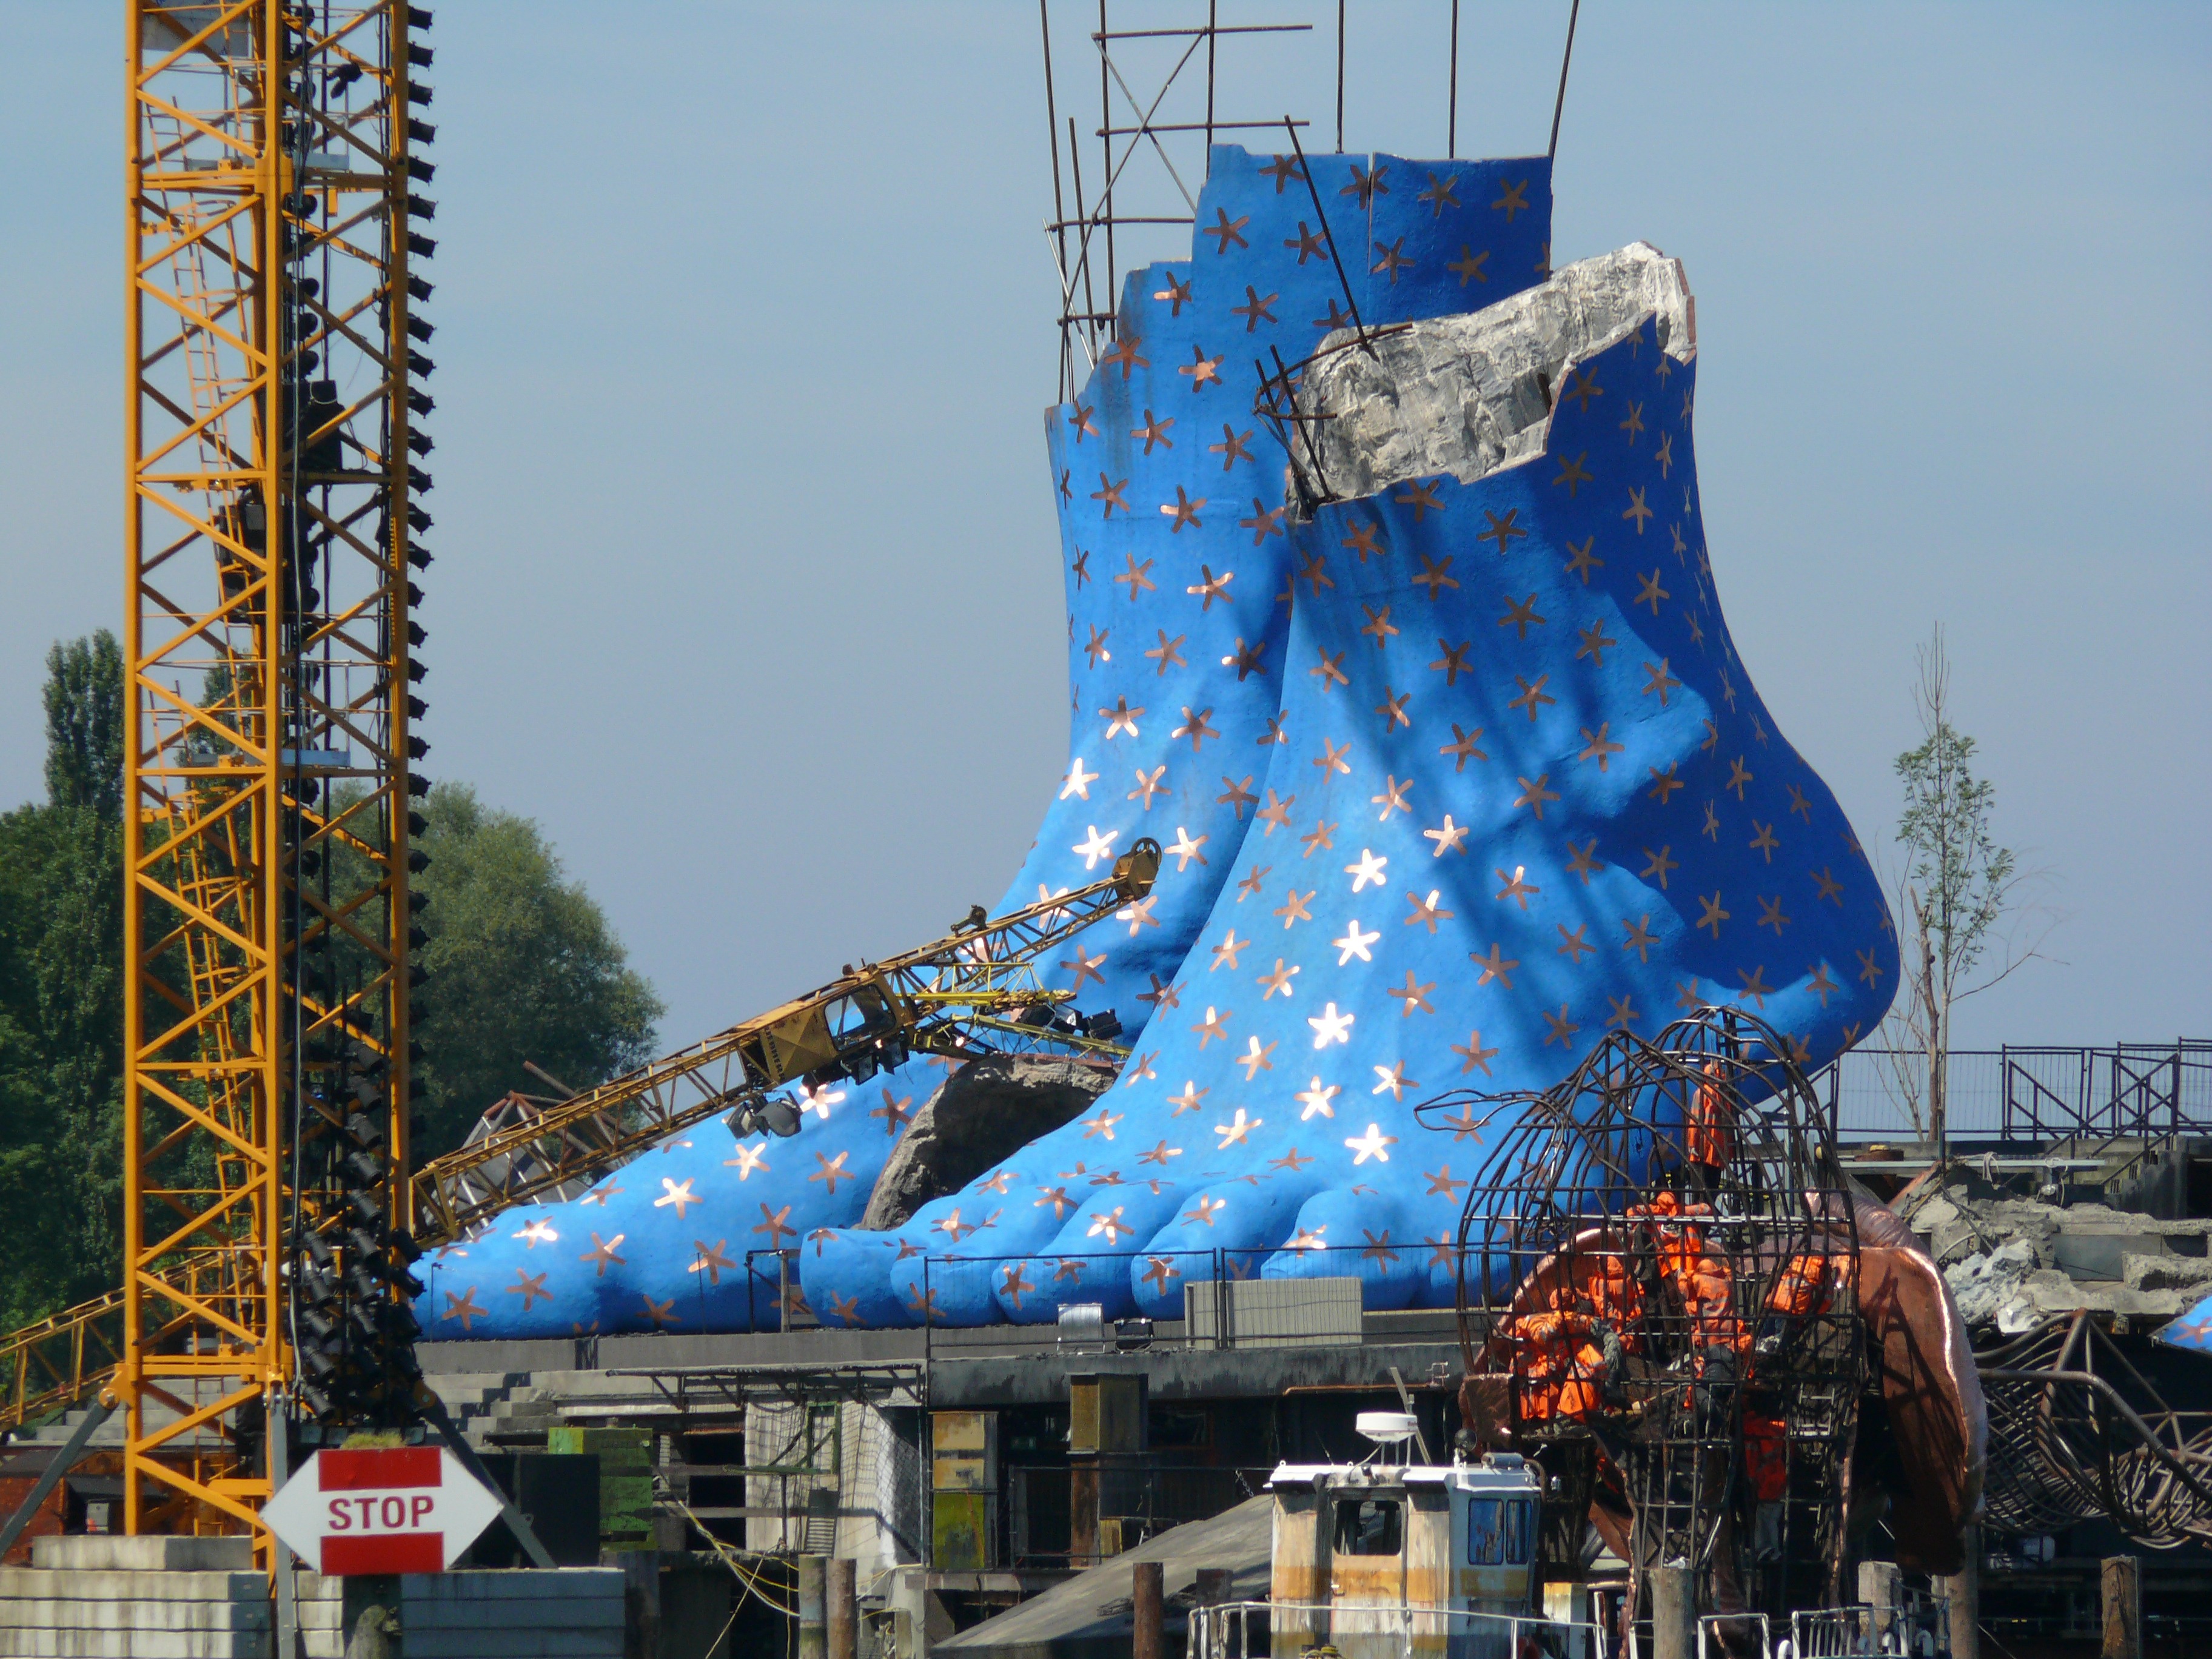
sky, feet, recreation, statue, amusement park, foot, festival, tourist attraction, lake constance, bregenz, theather